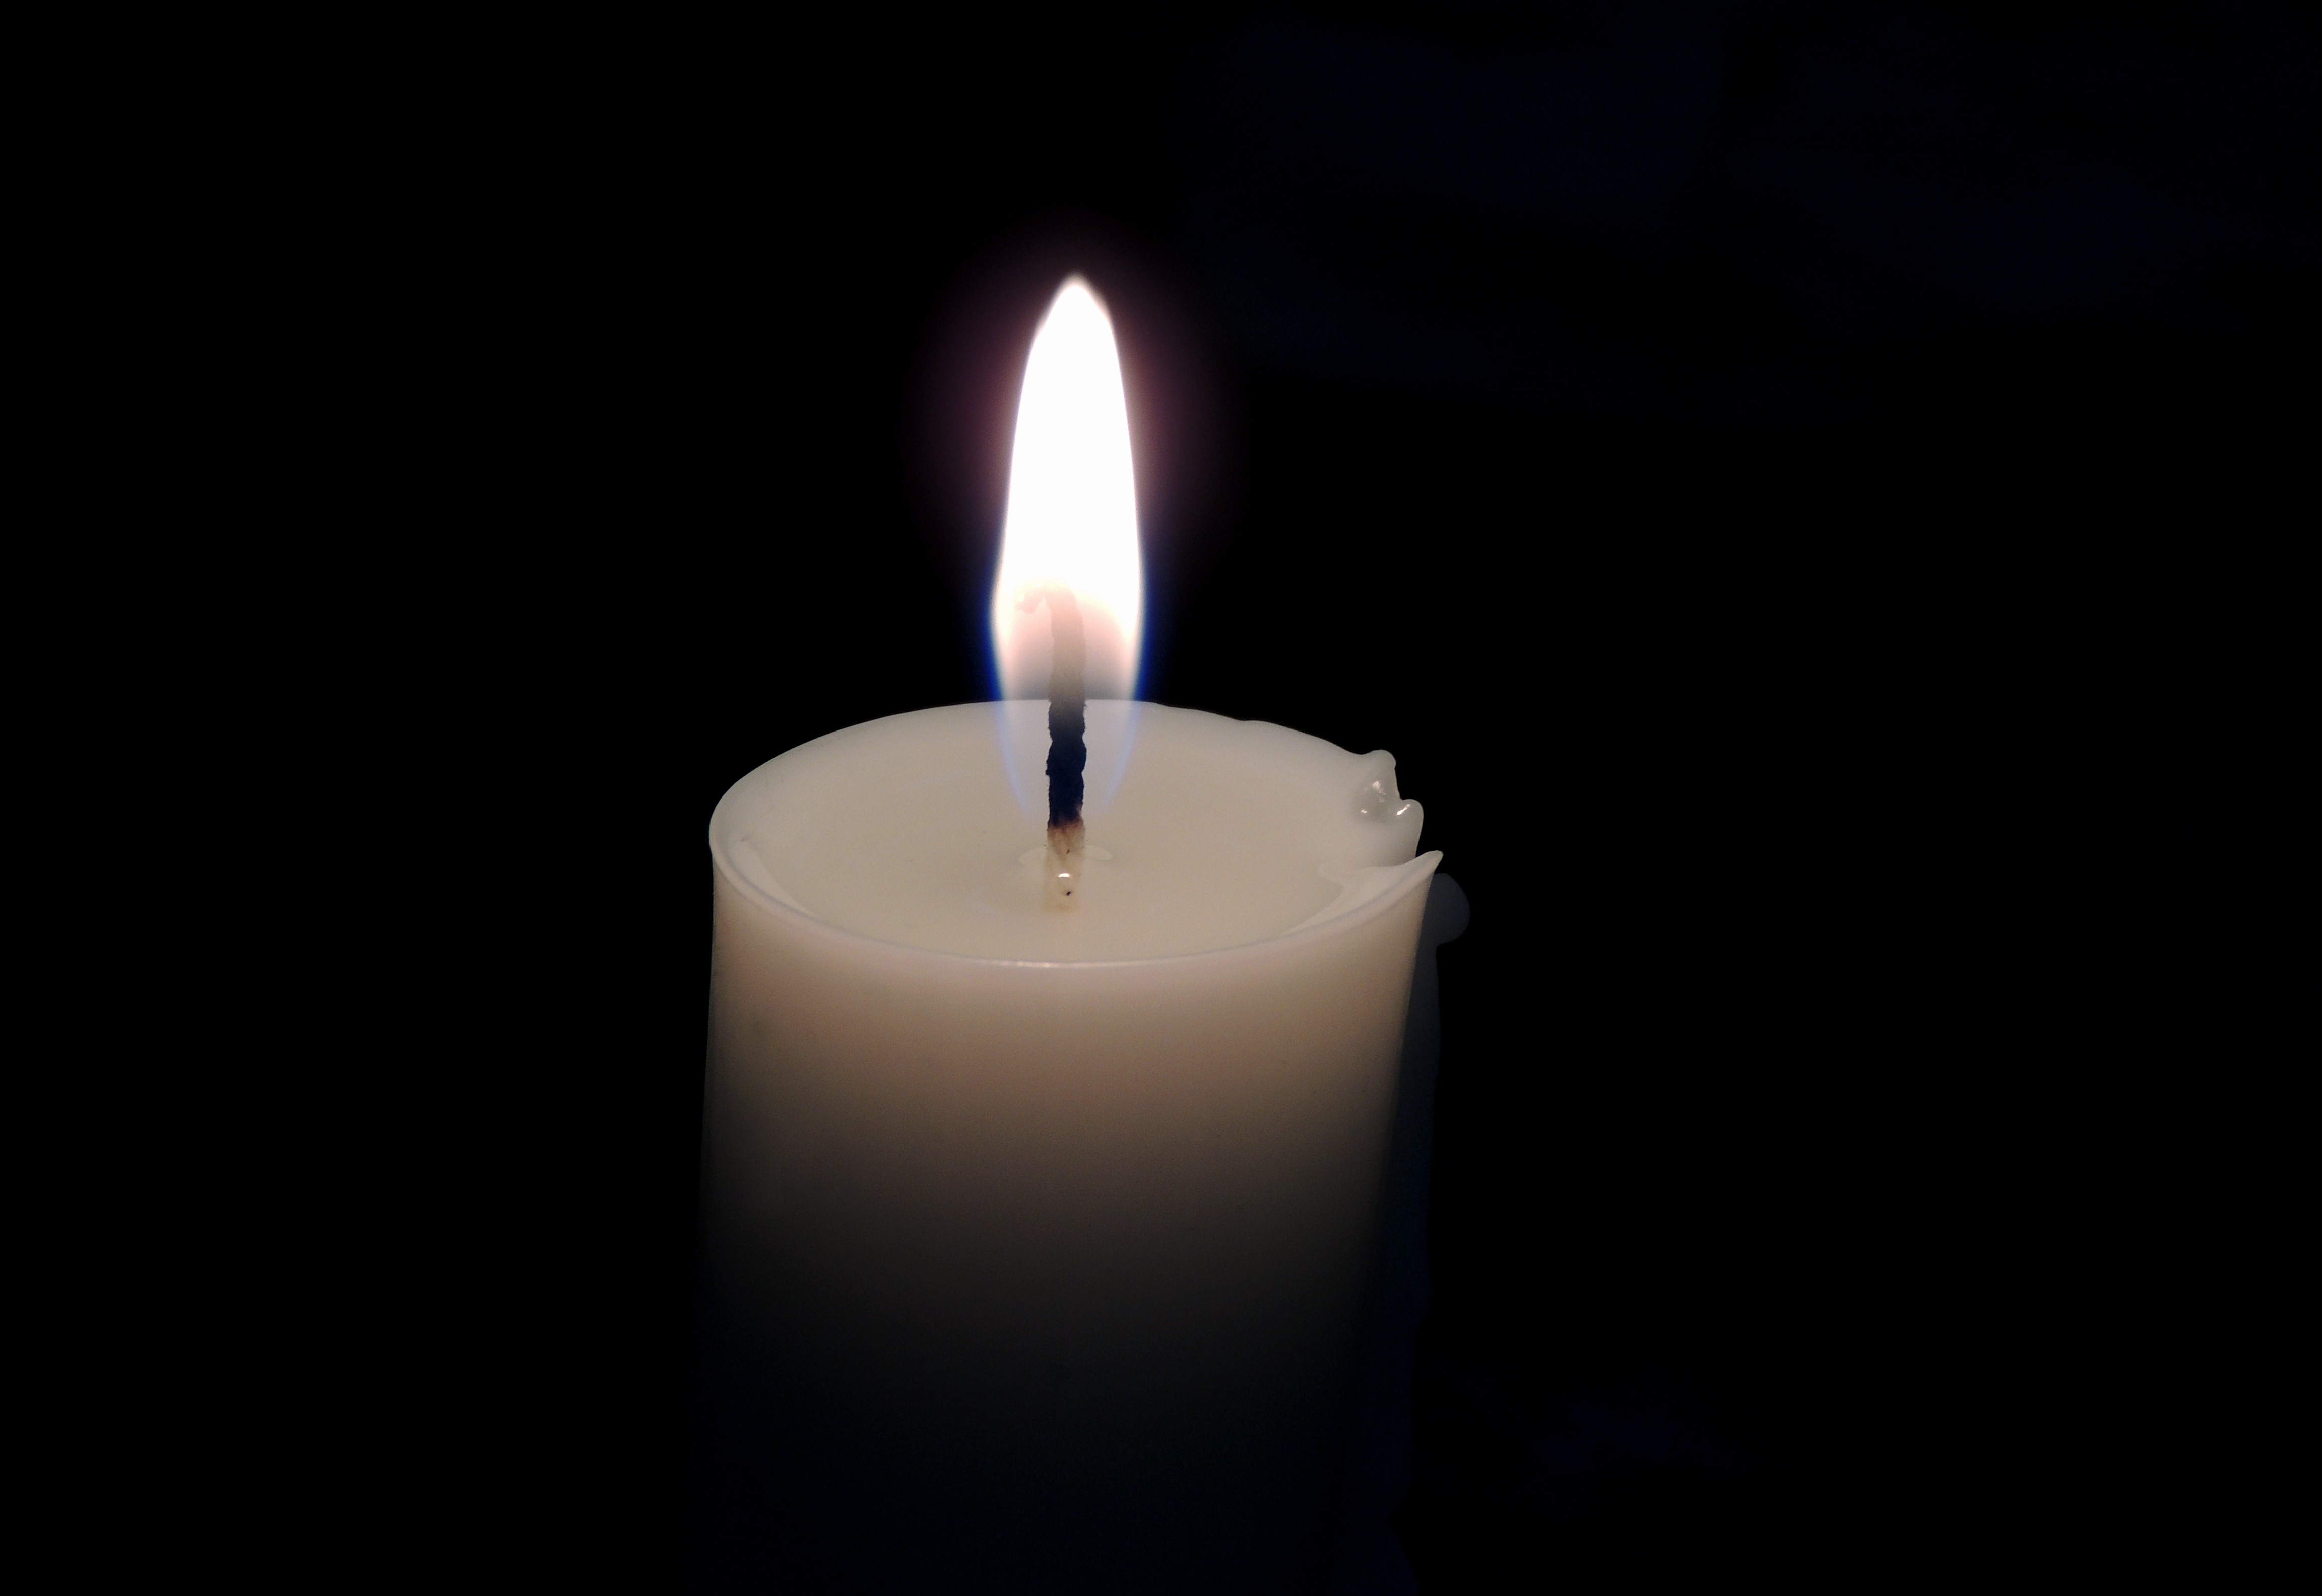
light, flame, fire, darkness, candle, lighting, decor, candlelight, flameless candle